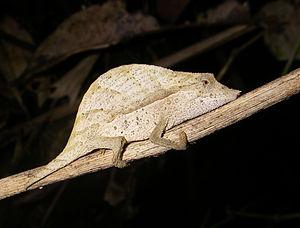
Palleon nasus est une espèce de sauriens de la famille des Chamaeleonidae.